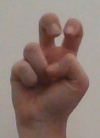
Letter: toot